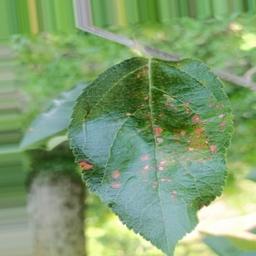
Label: Alternaria